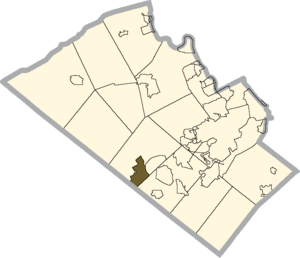
Breinigsville est une census-designated place du comté de Lehigh en Pennsylvanie, aux États-Unis.